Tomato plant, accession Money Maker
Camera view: bottom (45 deg); turntable rotation: 60 degrees
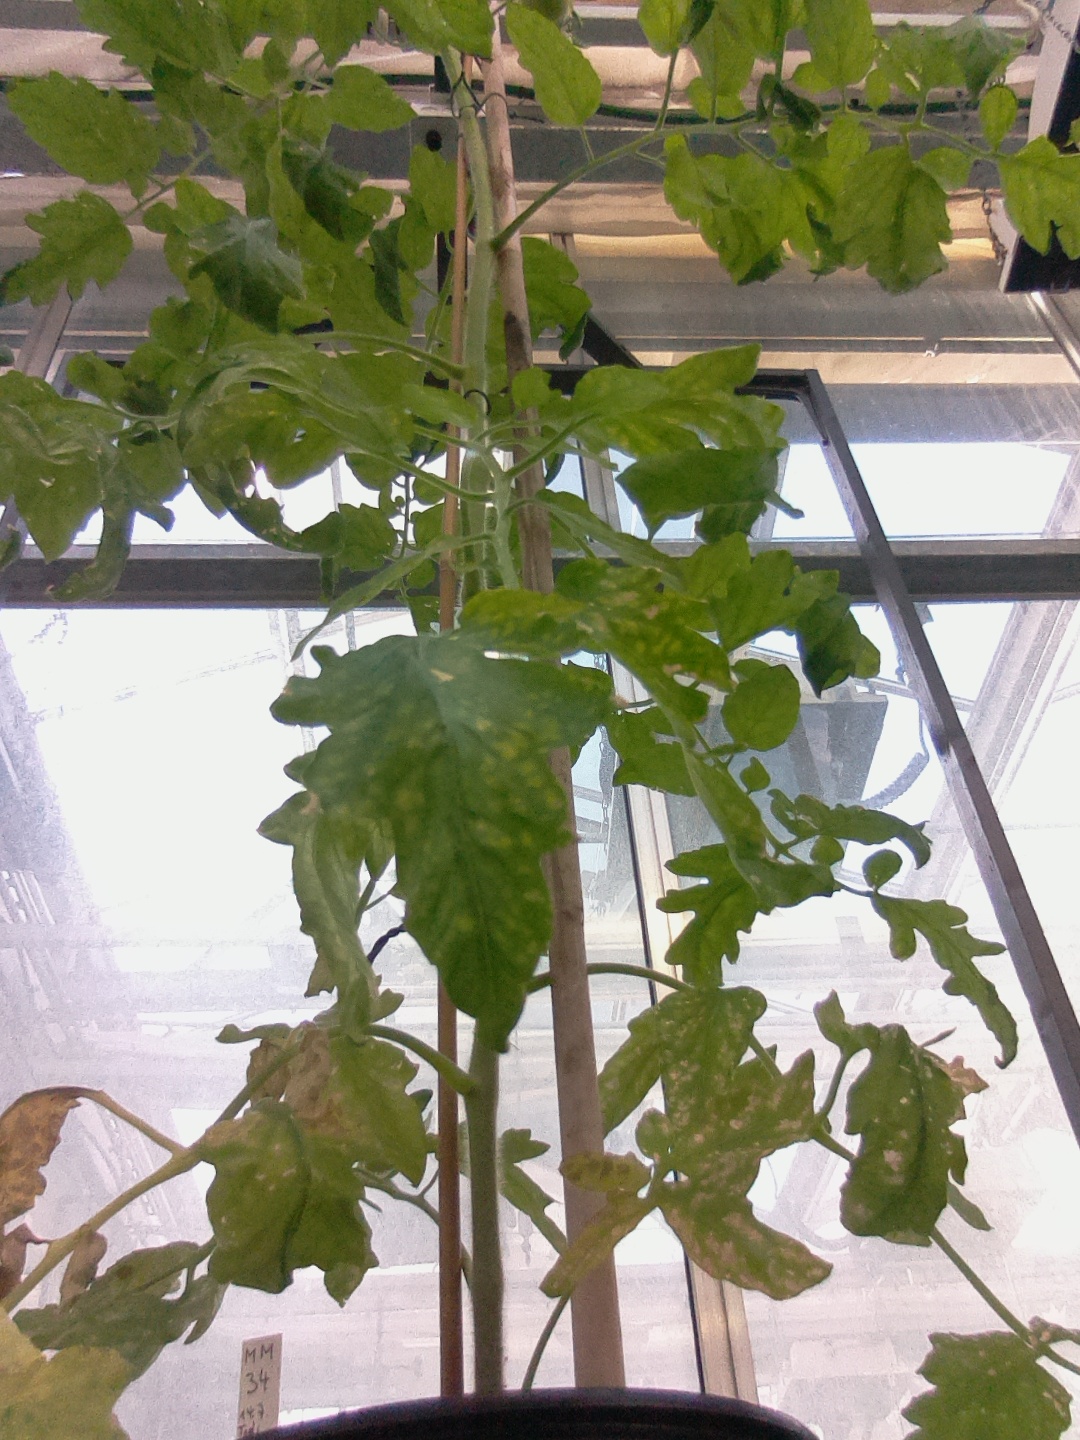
BBCH growth stage 72: 20%-30% of final fruit size